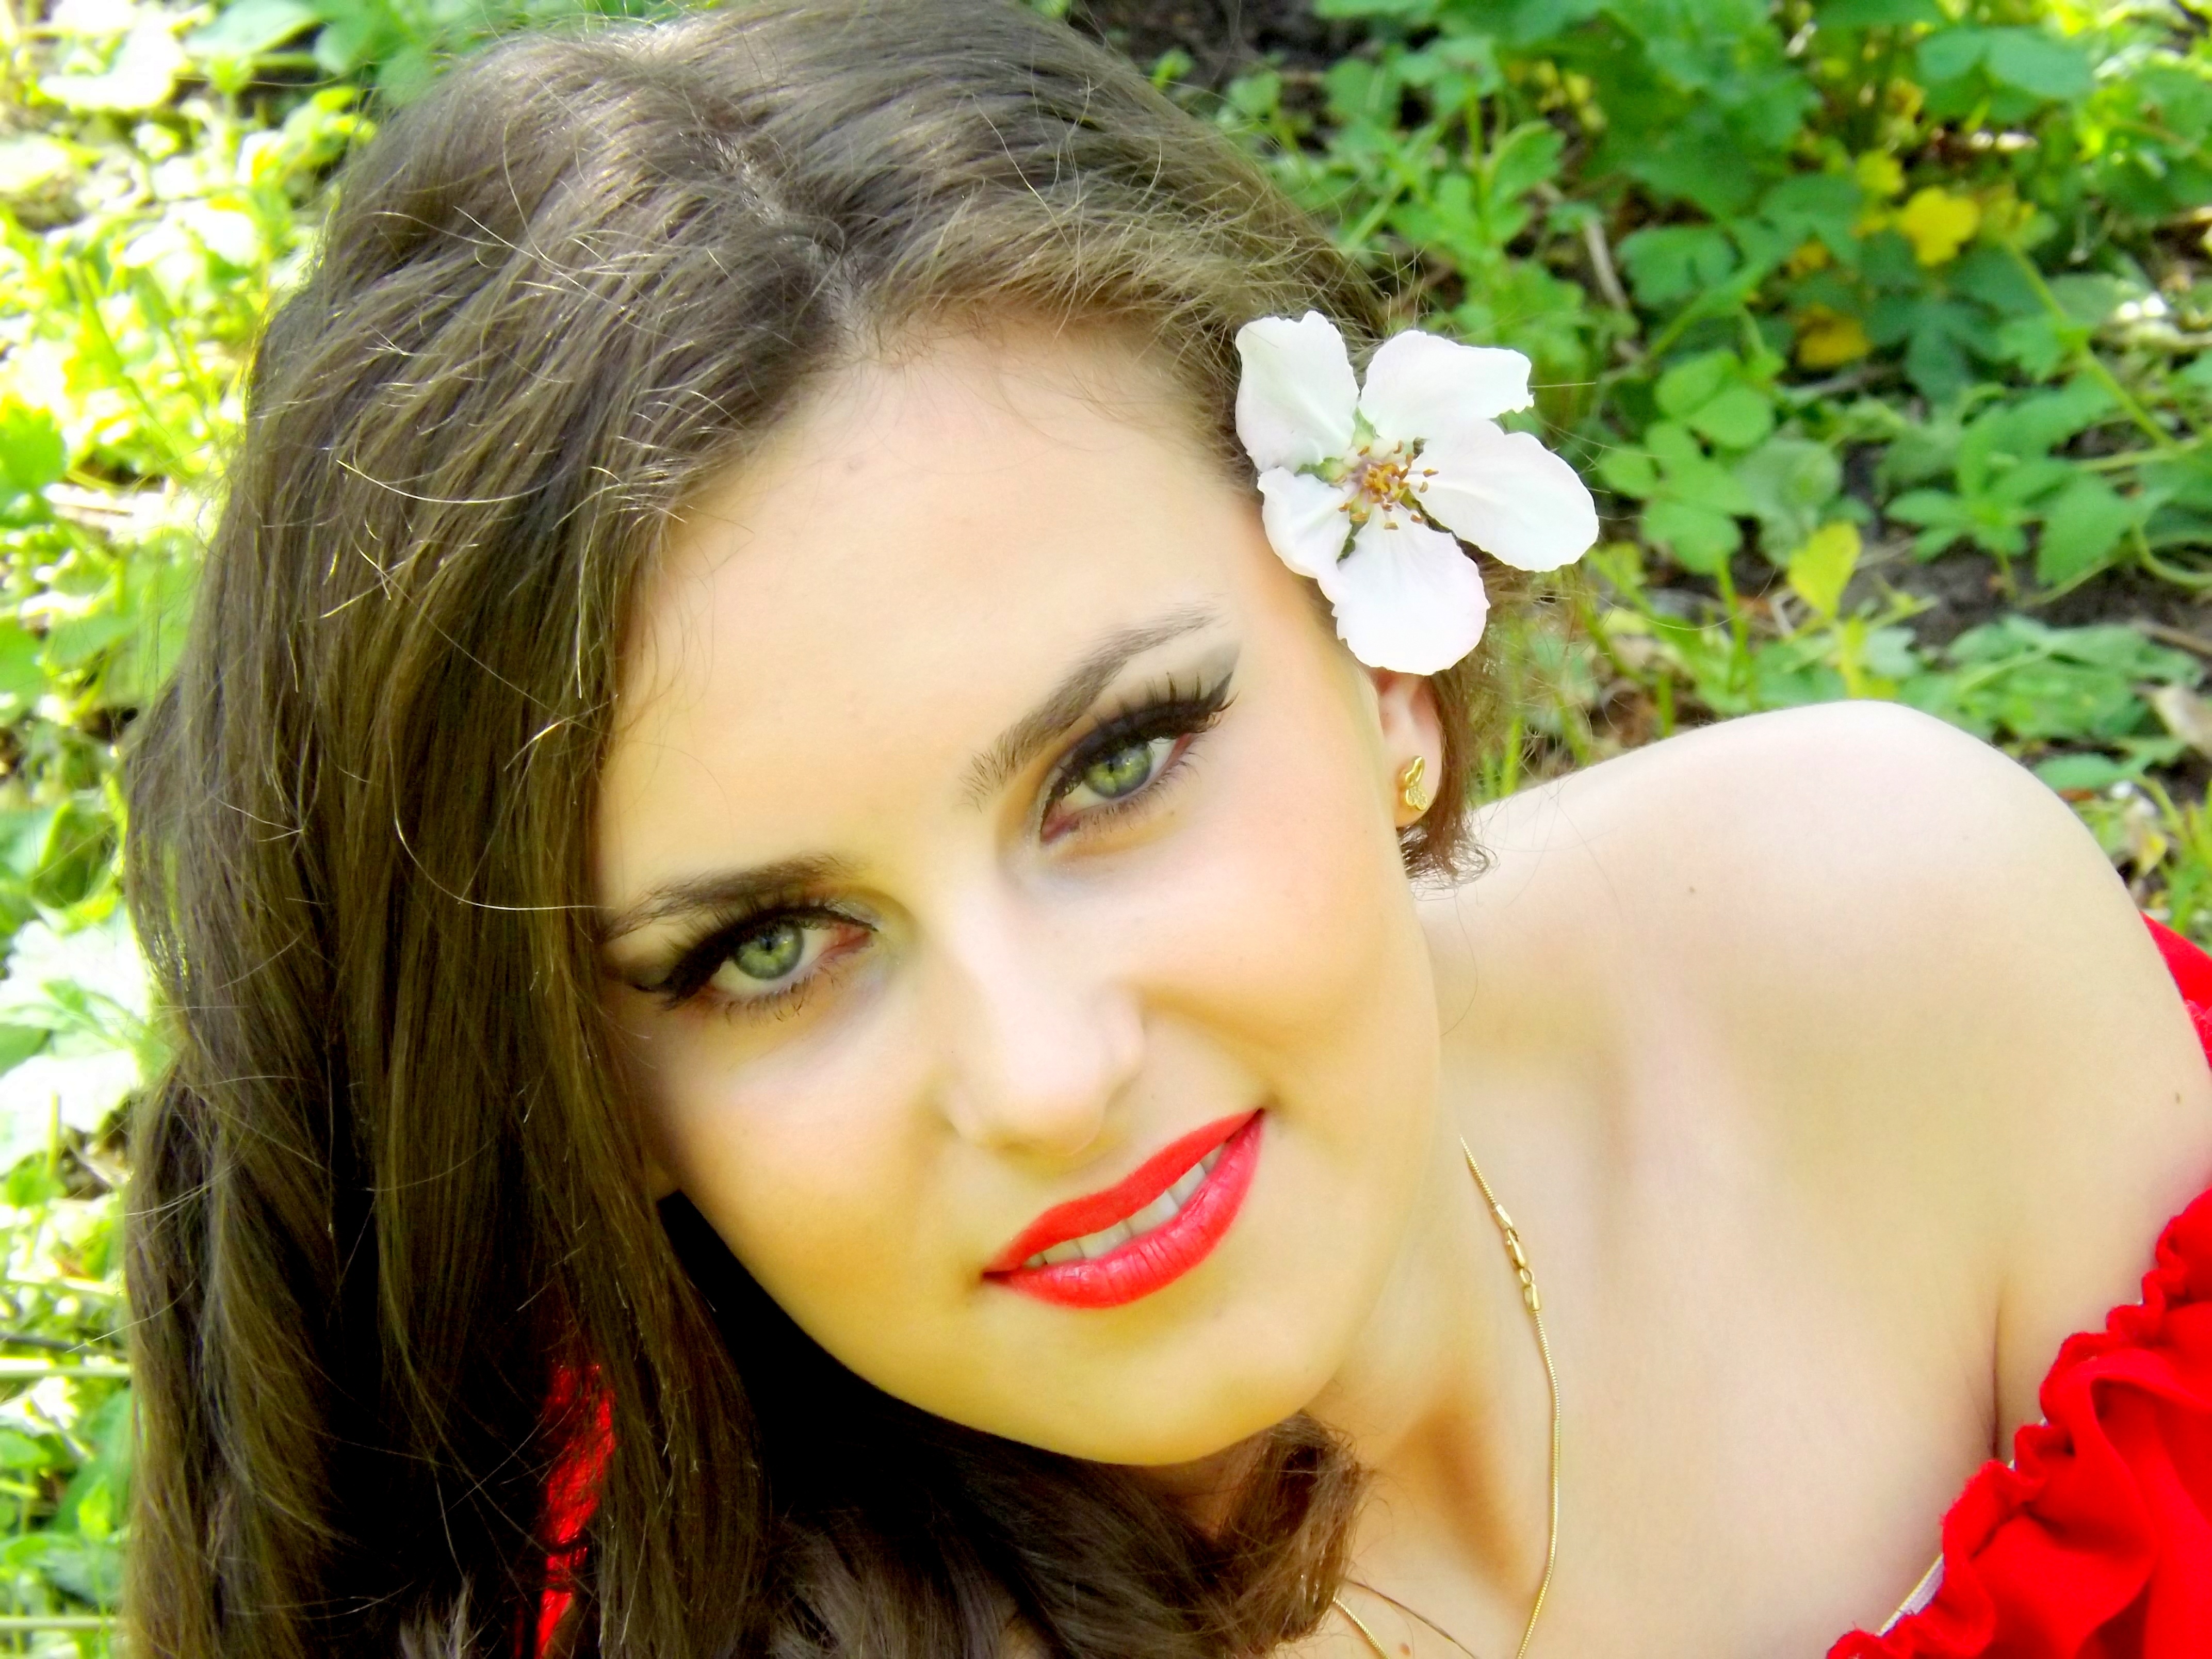
person, girl, woman, hair, photography, flower, portrait, model, spring, red, fashion, clothing, lady, facial expression, hairstyle, smile, long hair, human body, face, dress, eye, head, skin, beauty, blond, organ, sweetness, photo shoot, brown hair, portrait photography